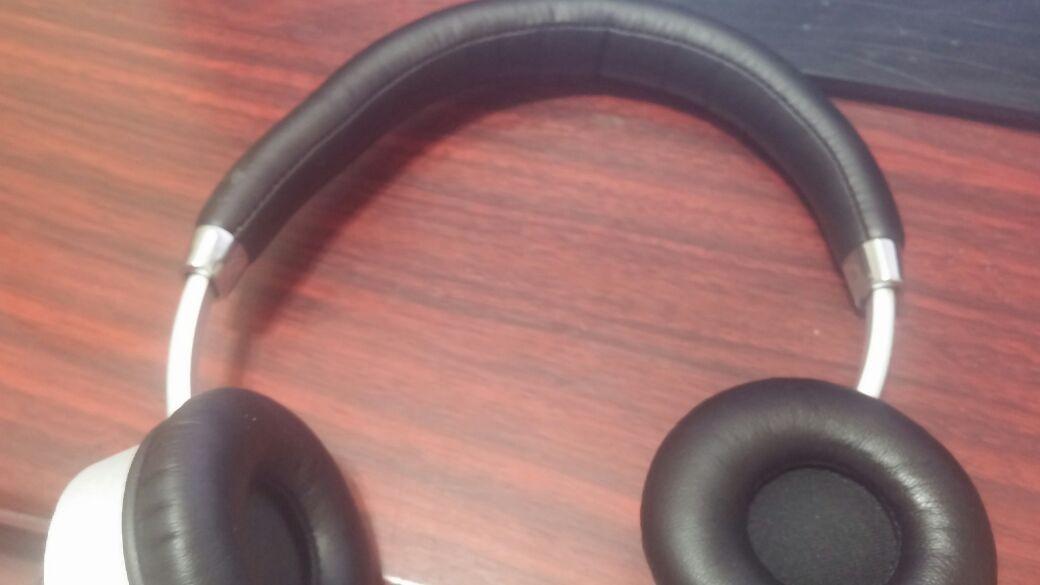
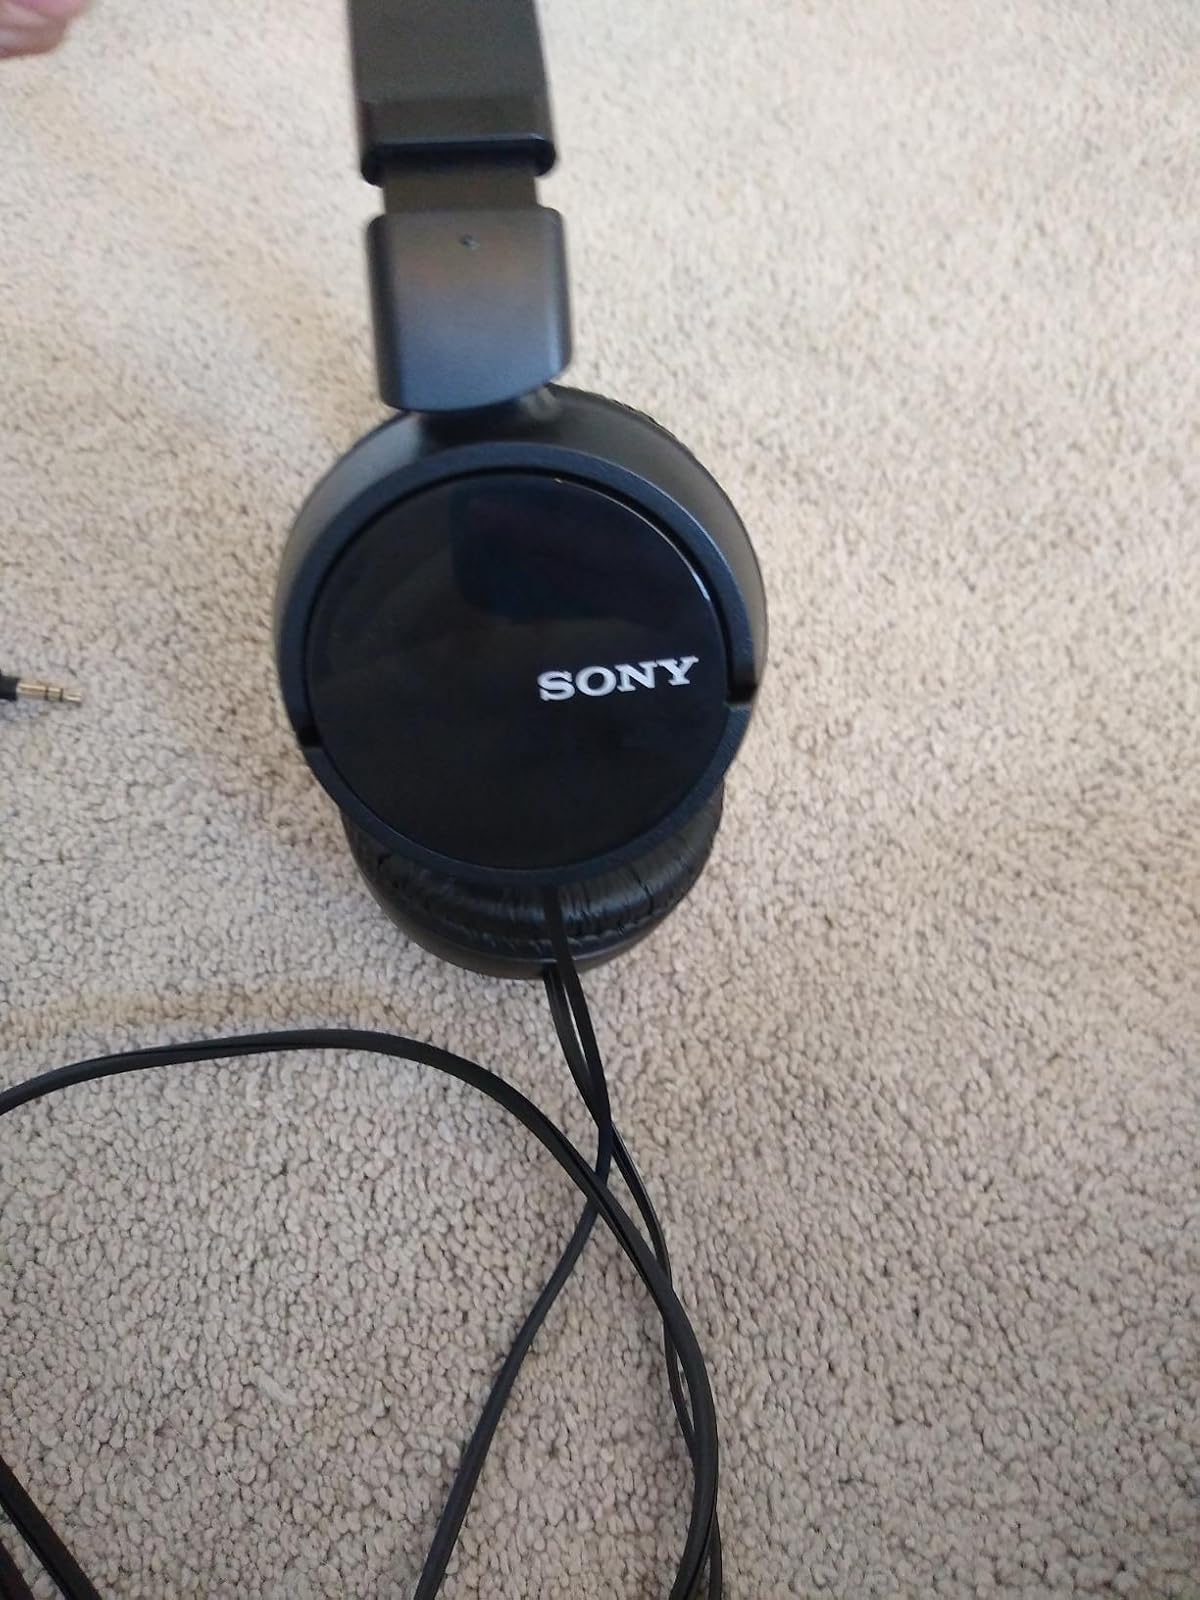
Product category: headphones
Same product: no